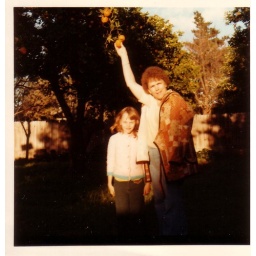
me and mom under an orange tree